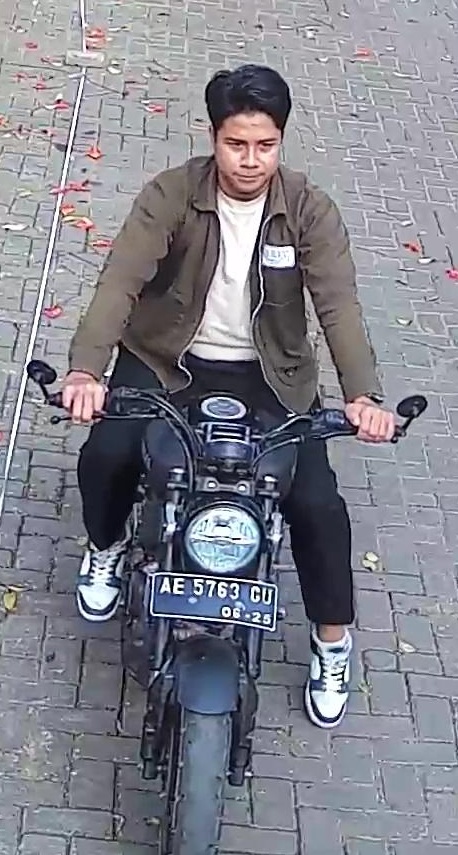
person-with-helmet: 0
person-without-helmet: 1